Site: saxony
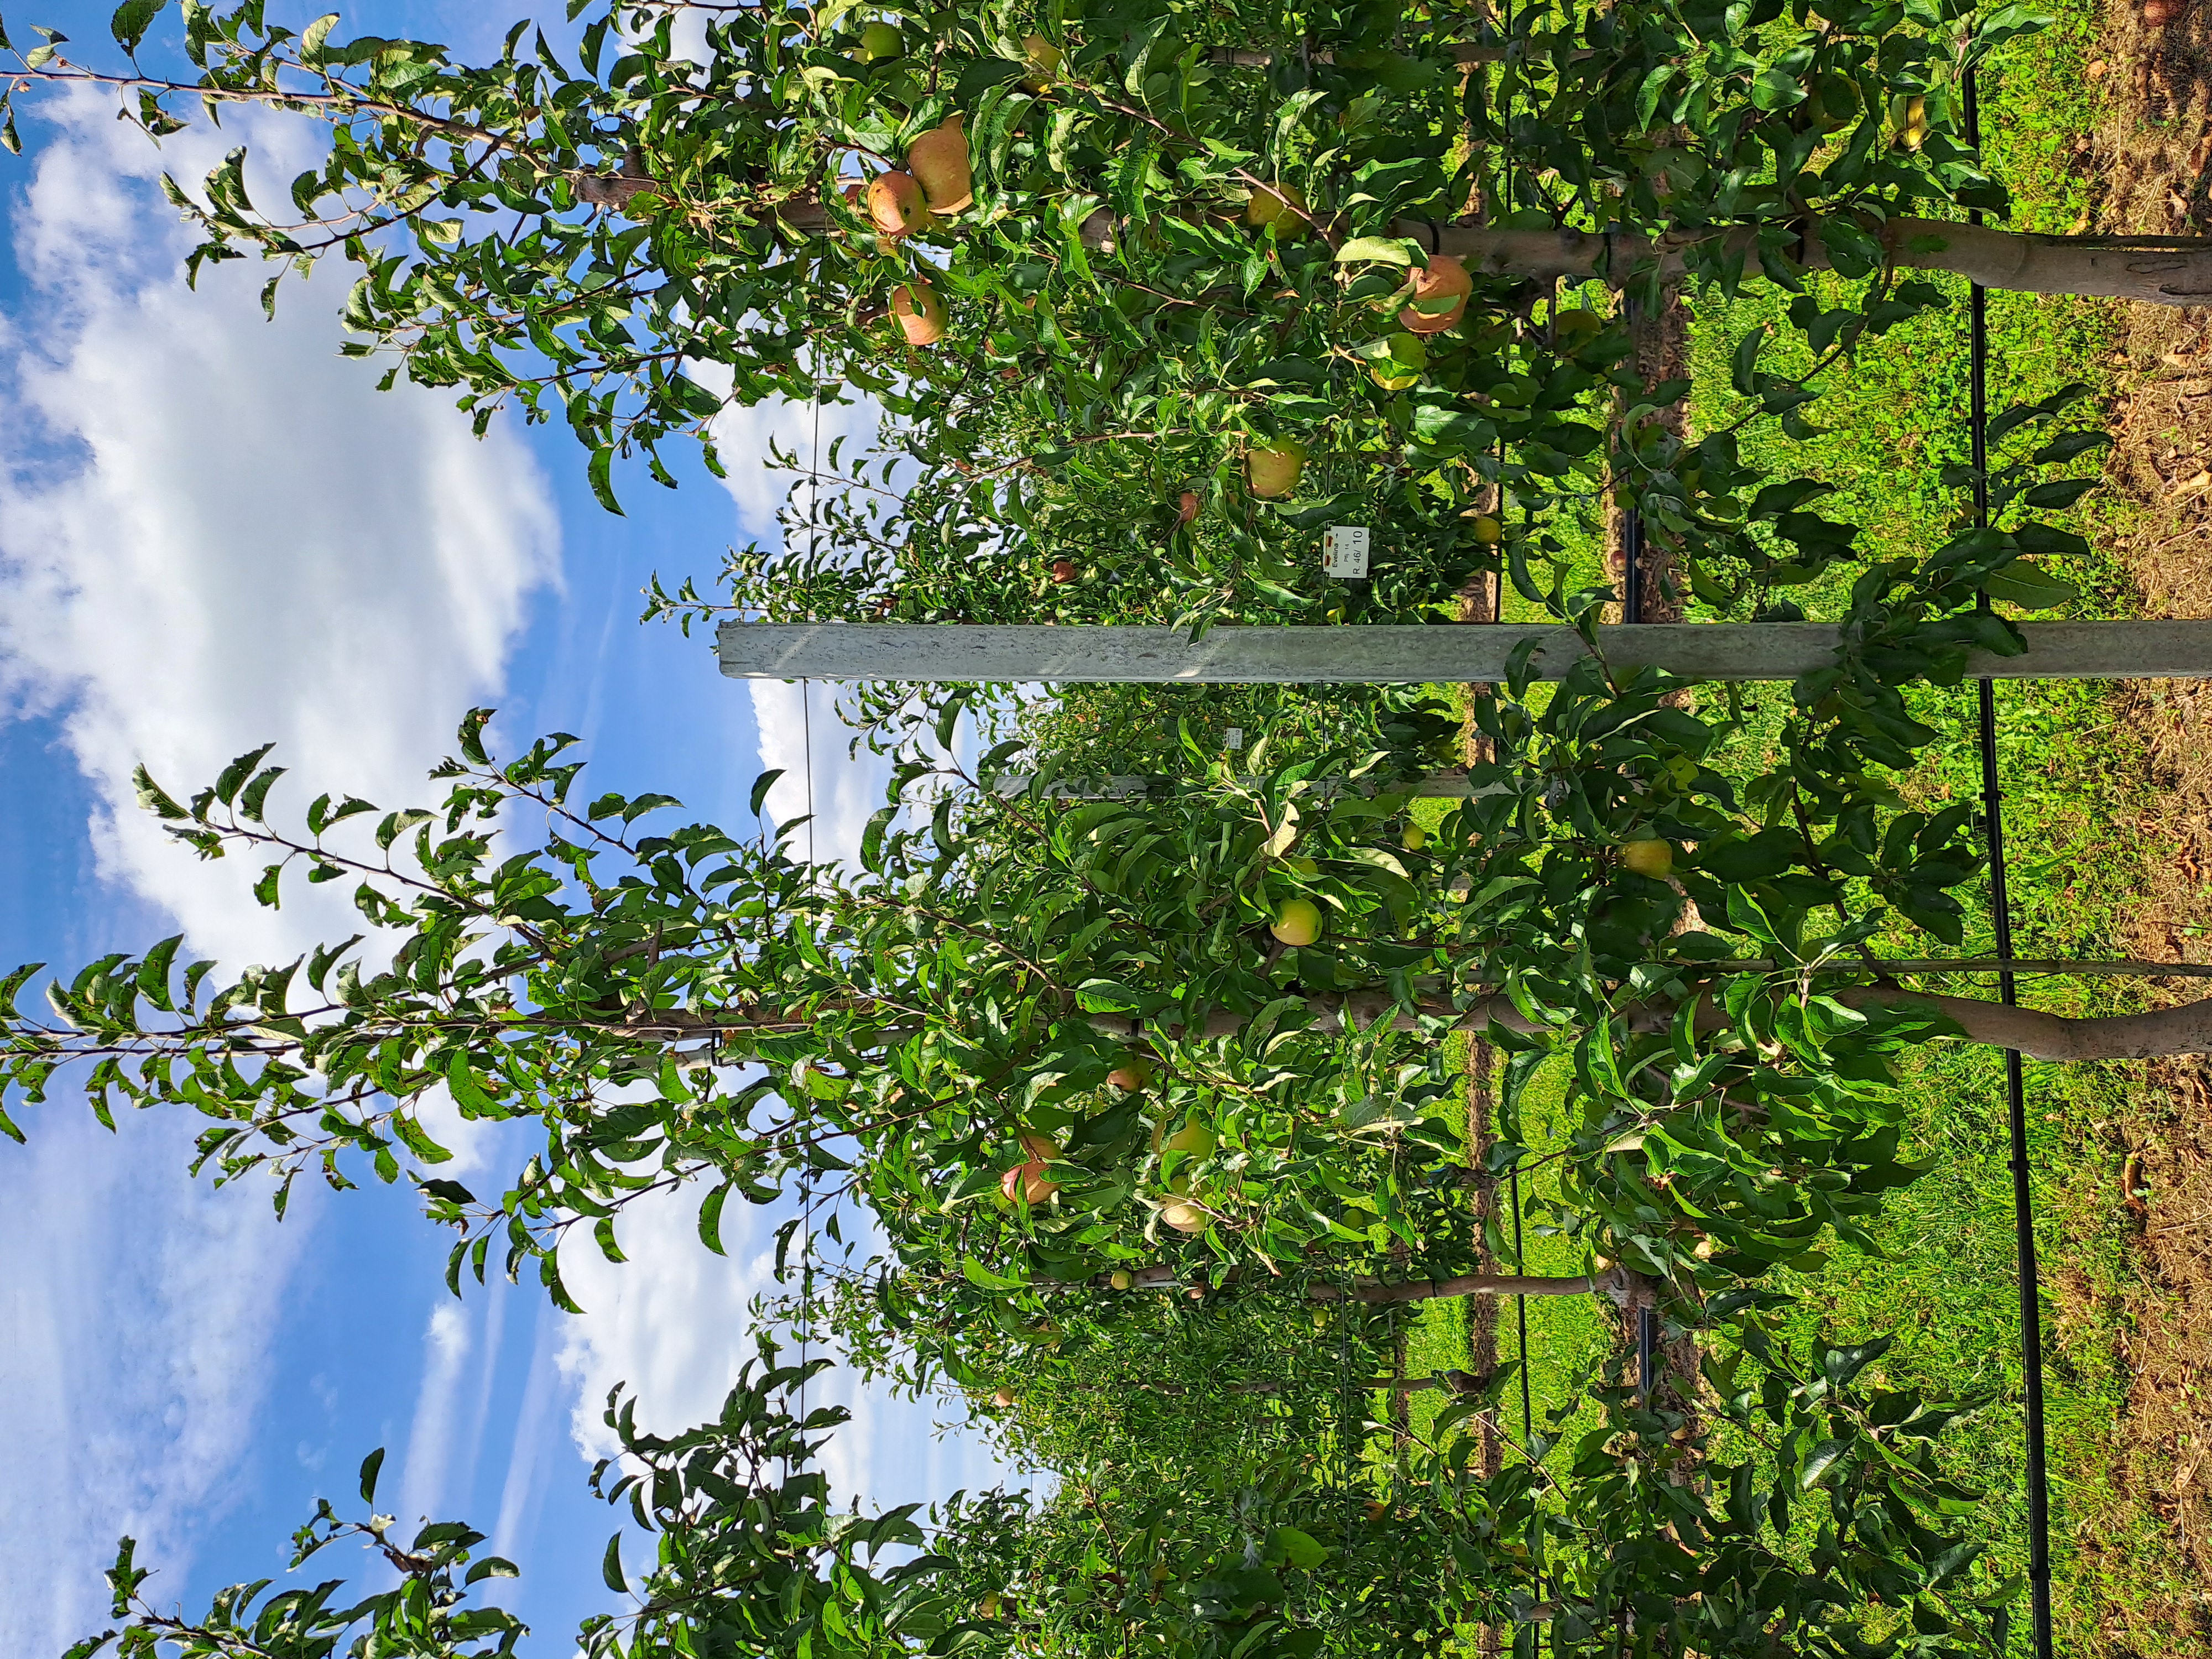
Growth stage (BBCH 85): Maturity of fruit and seed